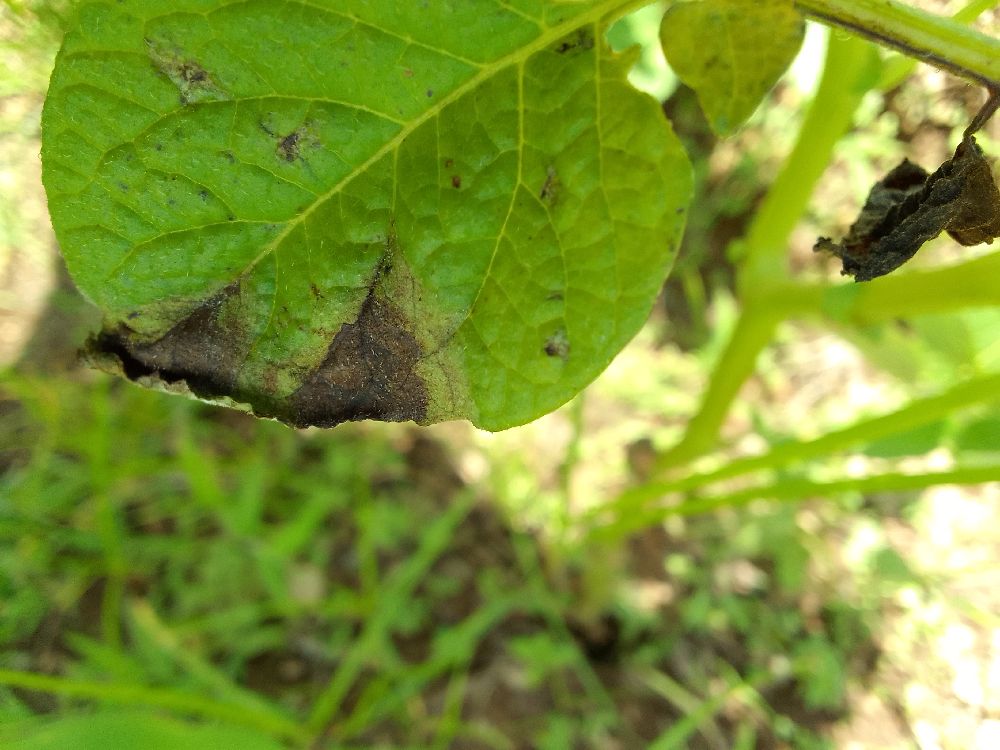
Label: Late blight